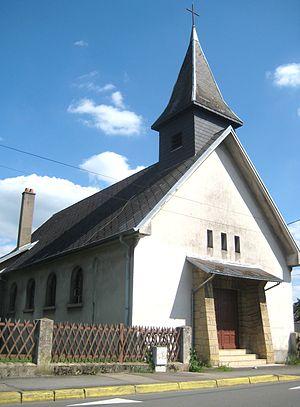
Inventaire du patrimoine protestant de Lorraine classé par département et par lettre alphabétique de communes.
Uckange est une commune française située dans le département de la Moselle, en région Grand Est.